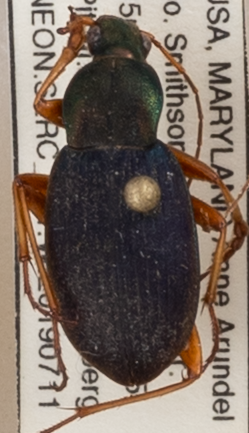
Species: Chlaenius aestivus
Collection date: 2019-07-11
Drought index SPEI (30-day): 0.966
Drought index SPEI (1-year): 2.09
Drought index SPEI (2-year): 1.85